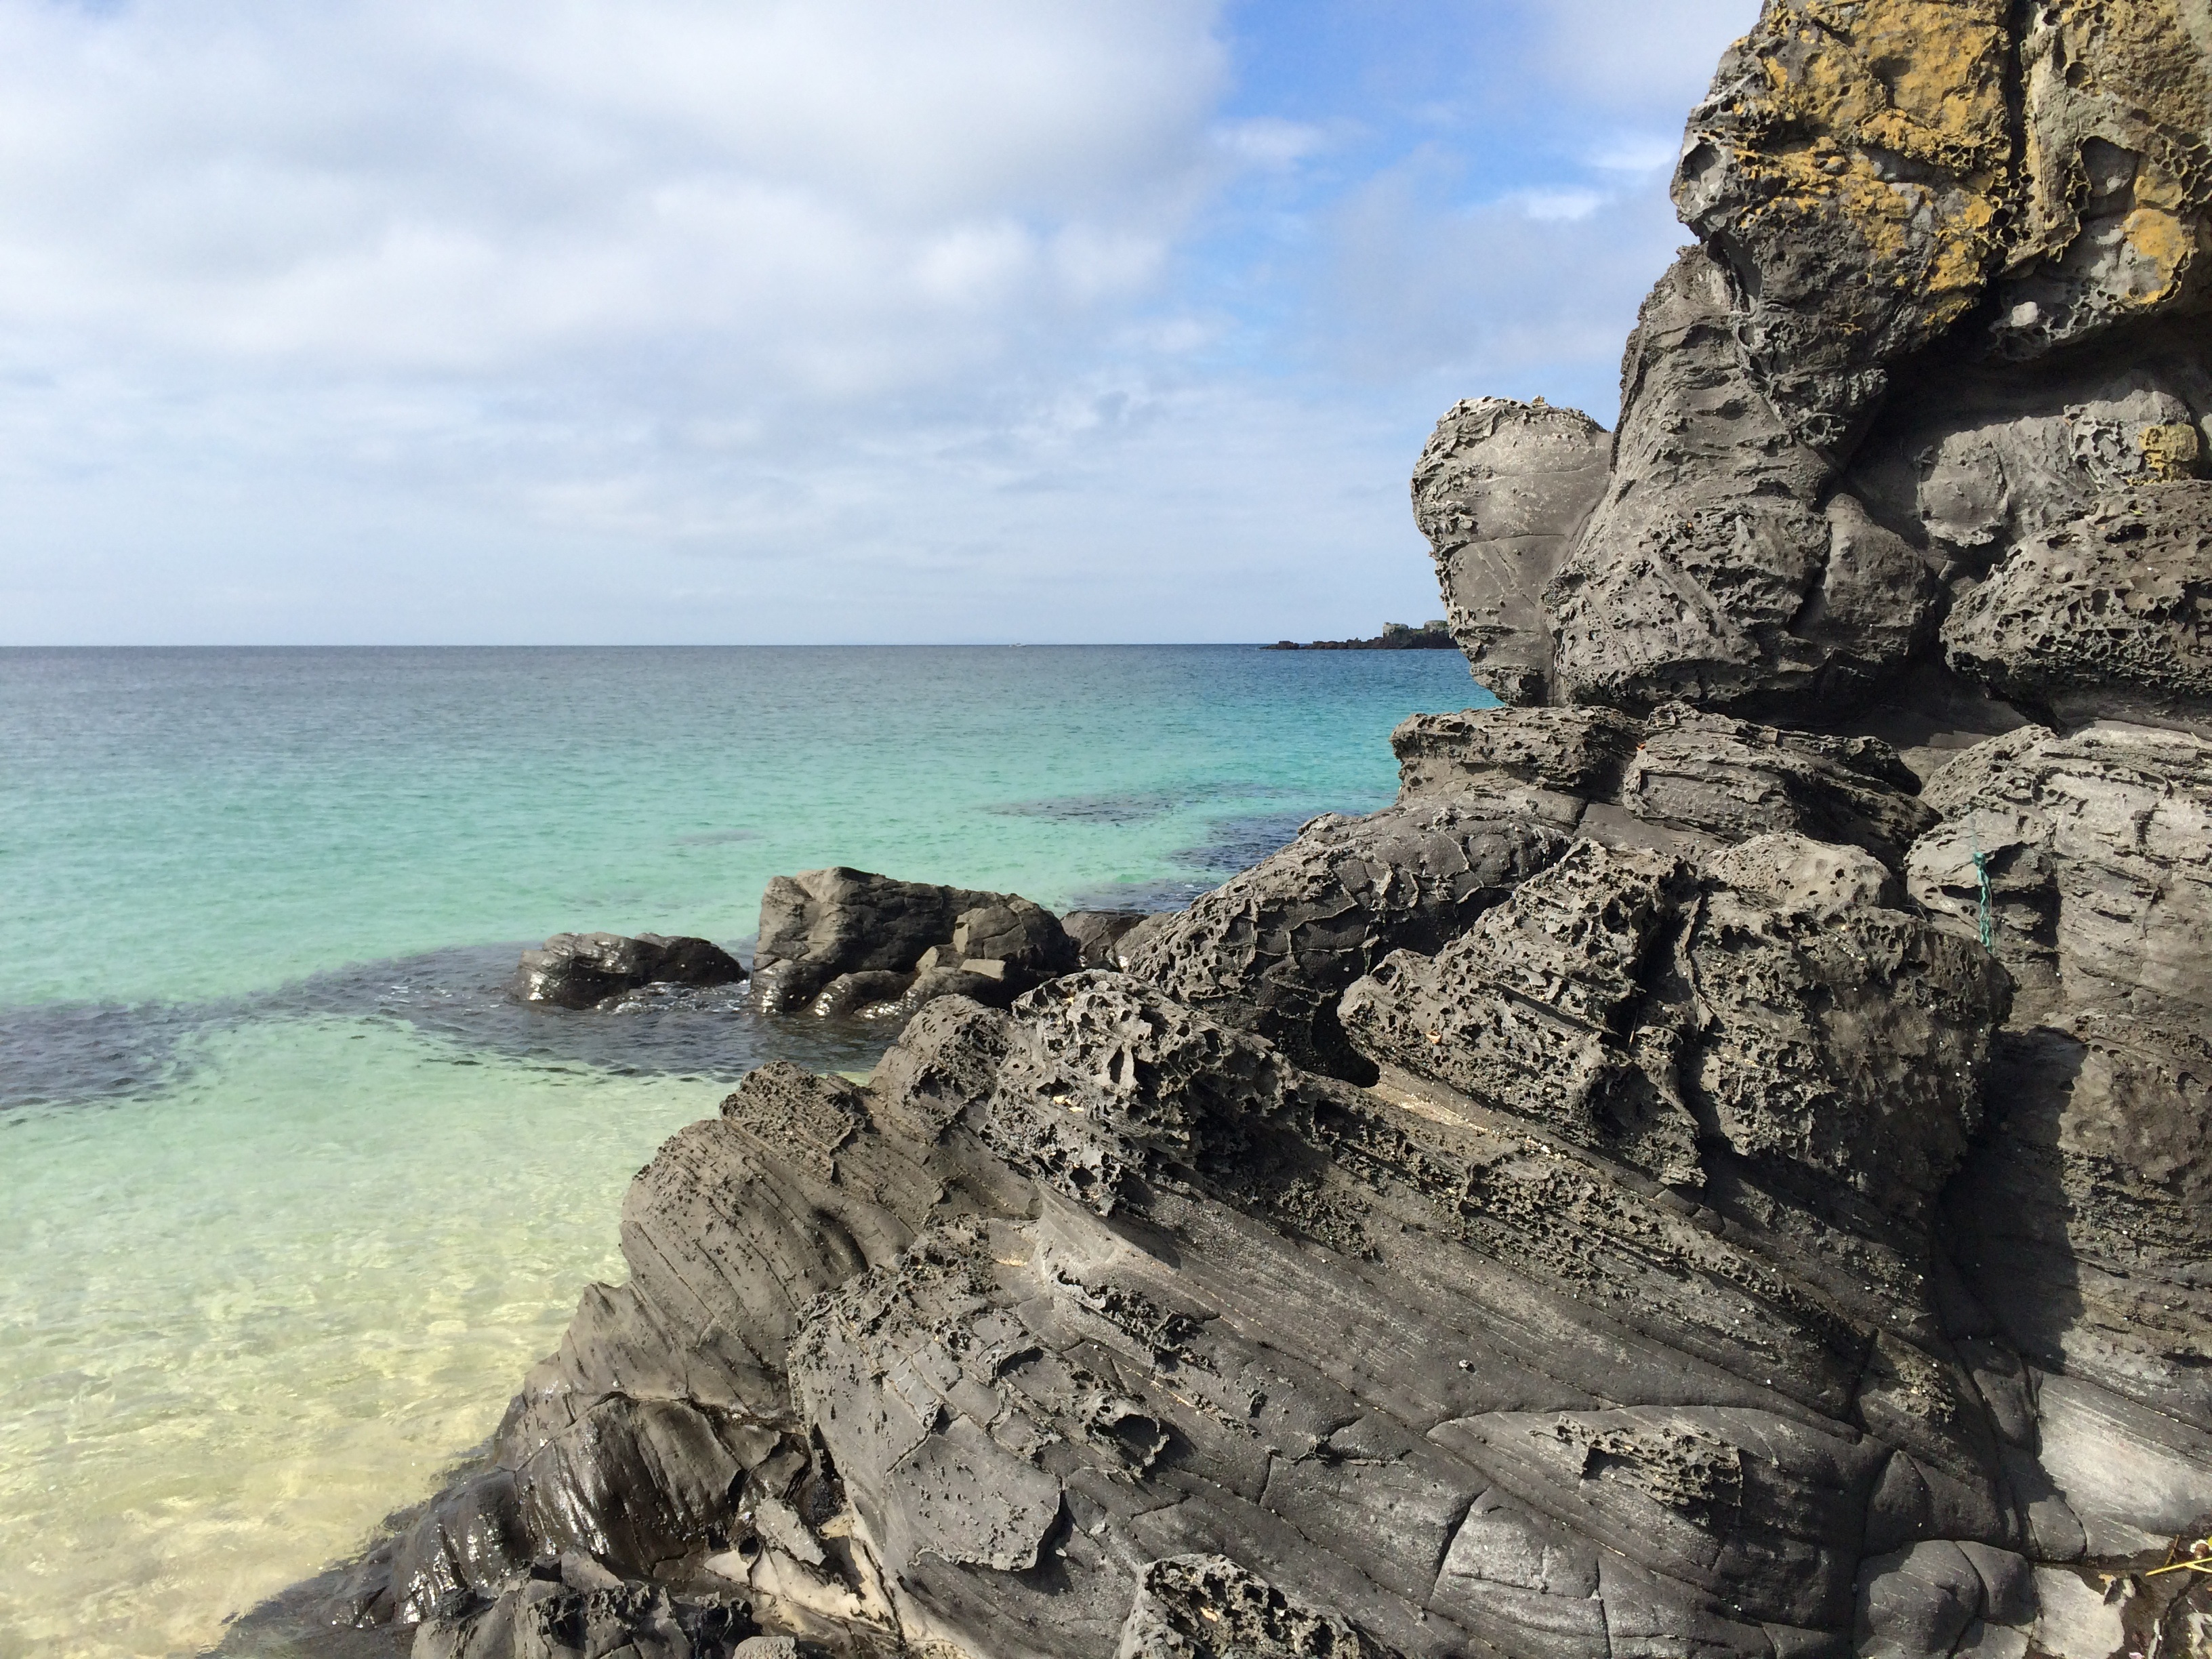
beach, sea, coast, sand, rock, ocean, shore, summer, vacation, formation, cliff, cove, bay, stack, terrain, material, body of water, geology, cape, archaeological site, iki